A Kiss for Cinderella (film)

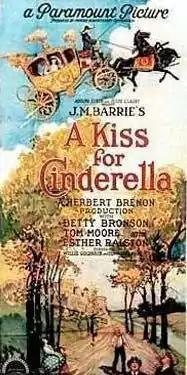
1925 lobby poster

A Kiss for Cinderella is a 1925 American silent fantasy film adapted from the 1916 stage play by James M. Barrie. The film stars Betty Bronson and Tom Moore and was made at Paramount's Astoria Studios in Astoria, Queens. The play had starred stage actress Maude Adams in the Bronson role.